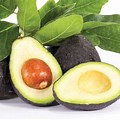
Label: Avocado